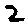
Label: 2